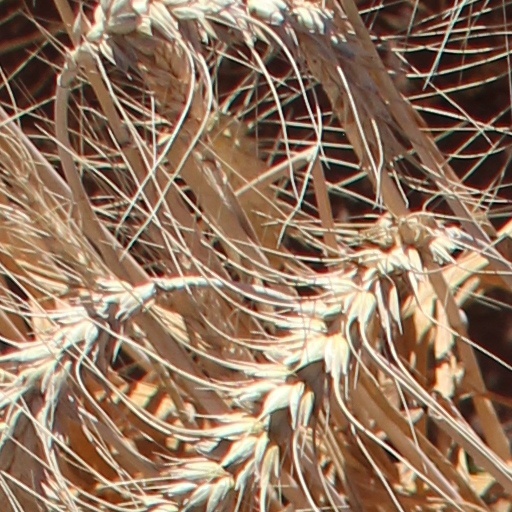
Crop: wheat